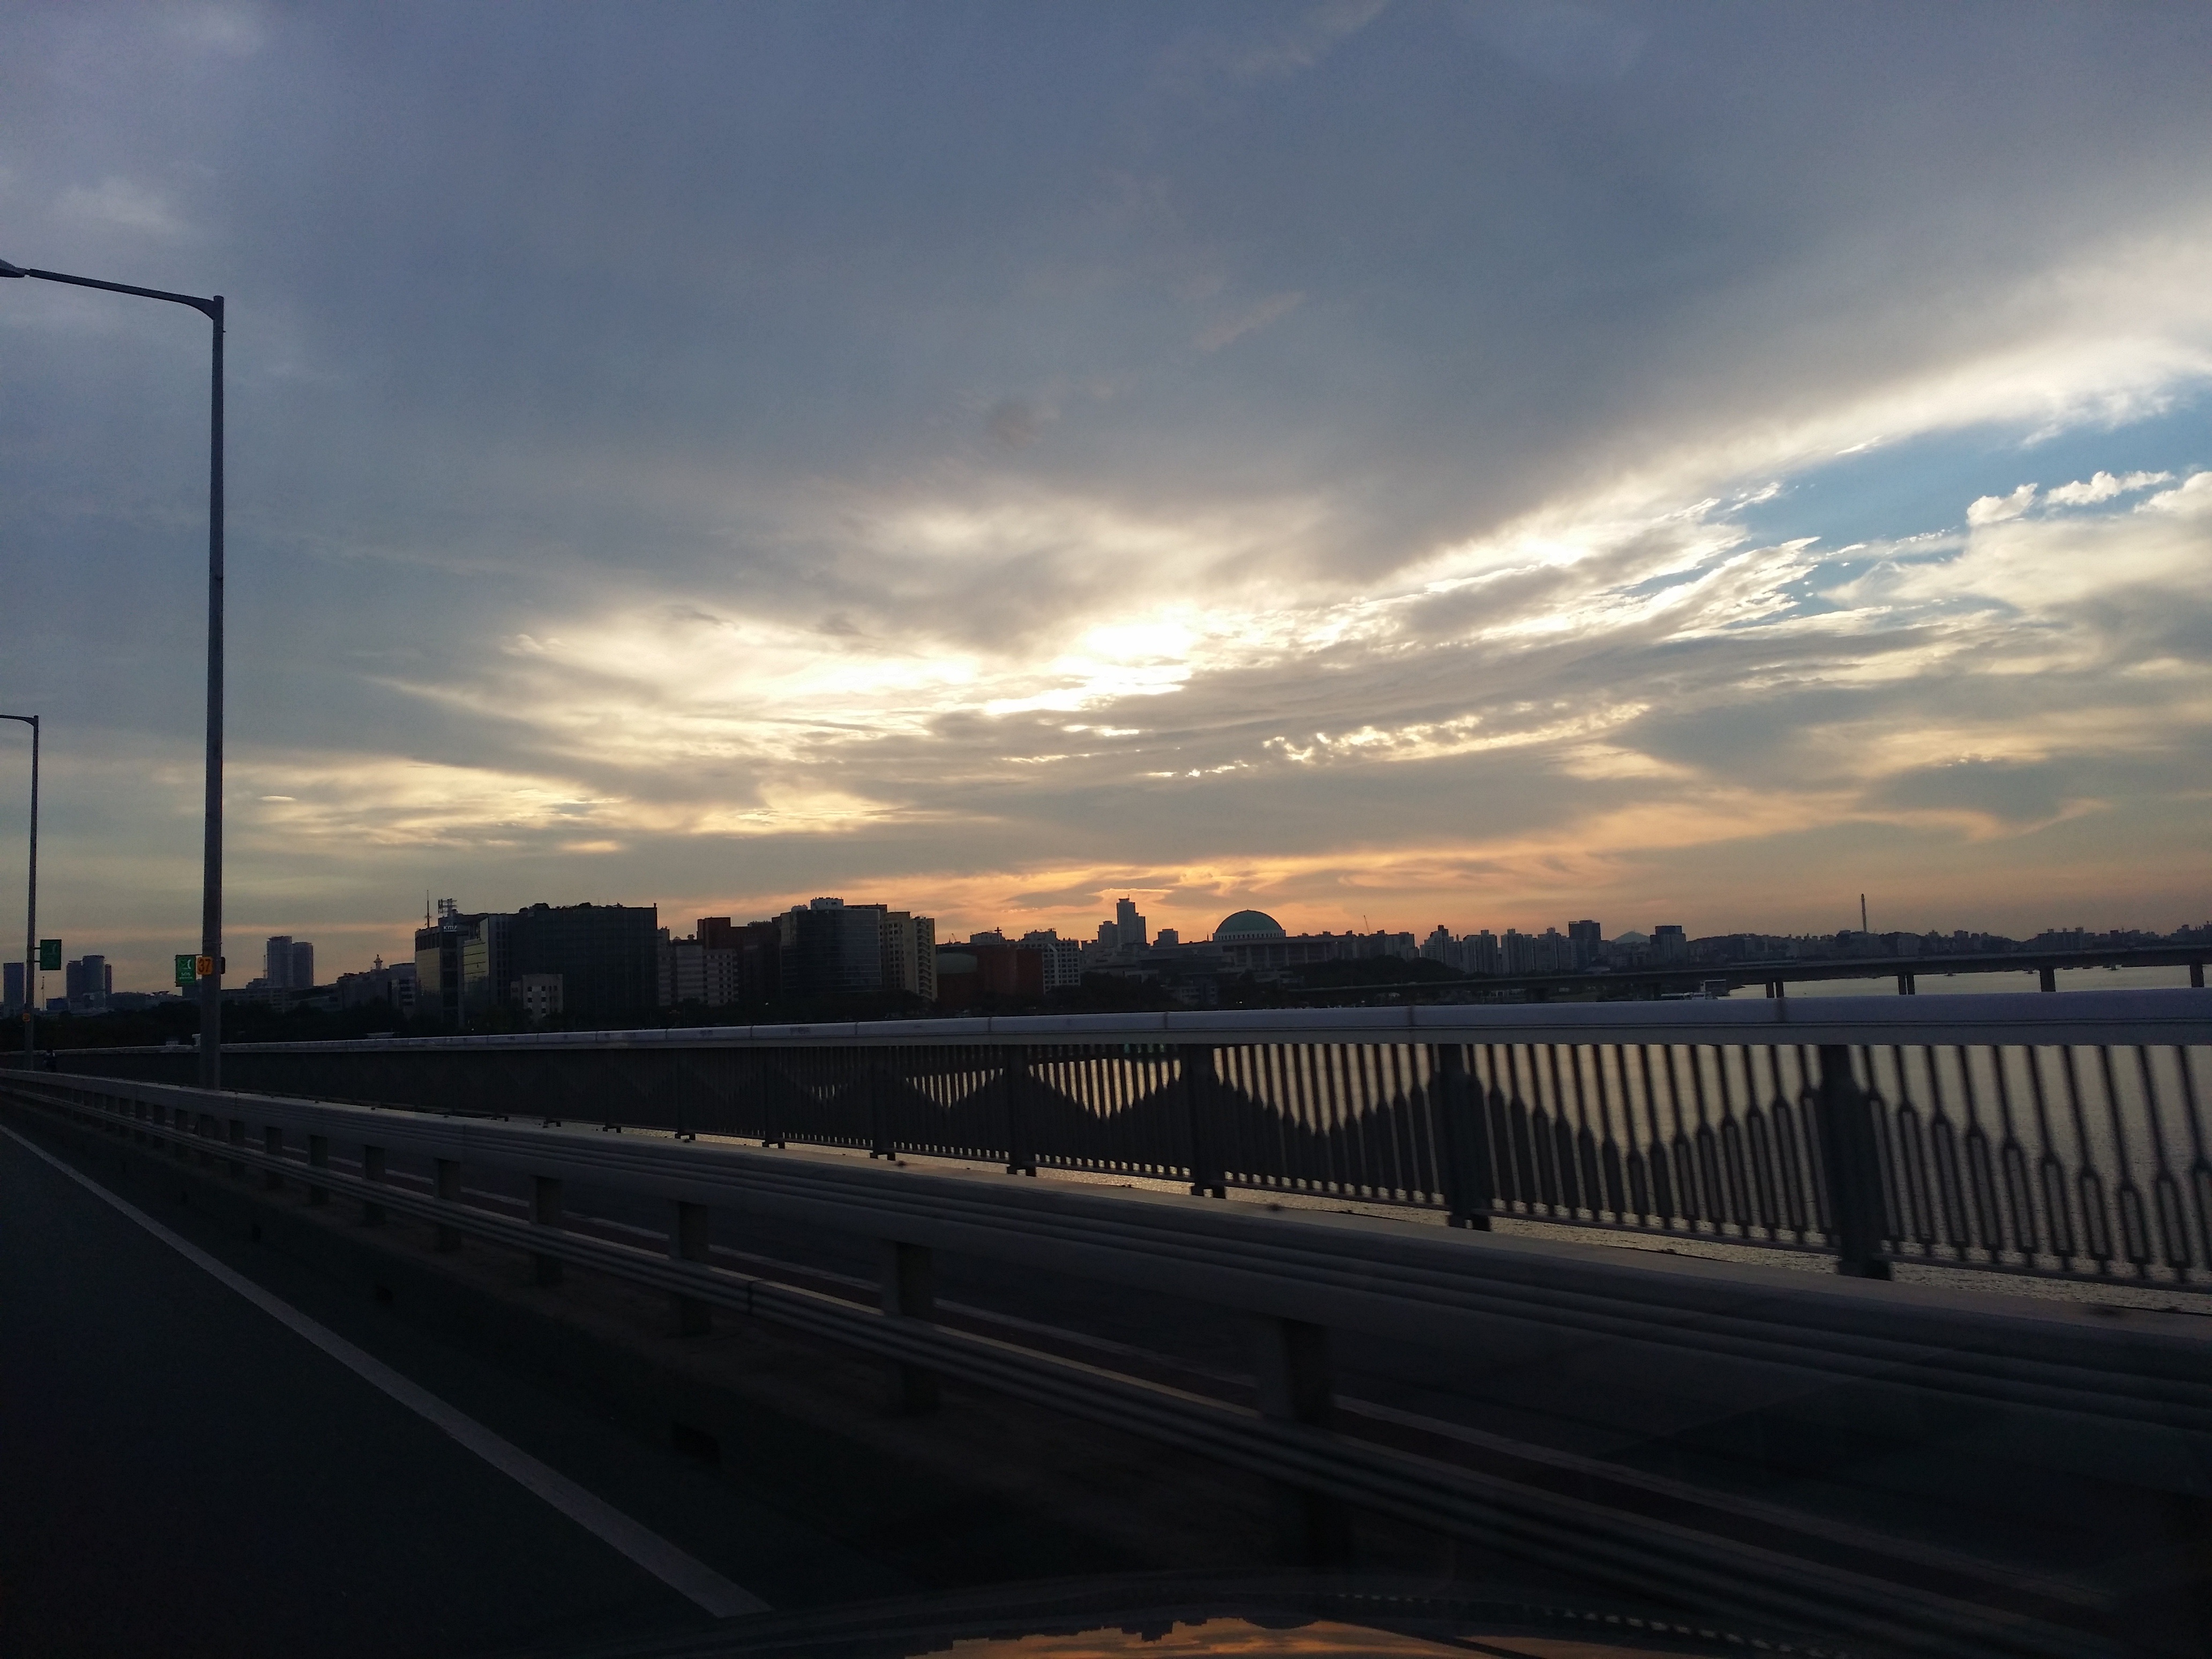
horizon, cloud, sky, sunrise, sunset, road, bridge, sunlight, morning, highway, dawn, dusk, transport, evening, houses of parliament, mapo bridge